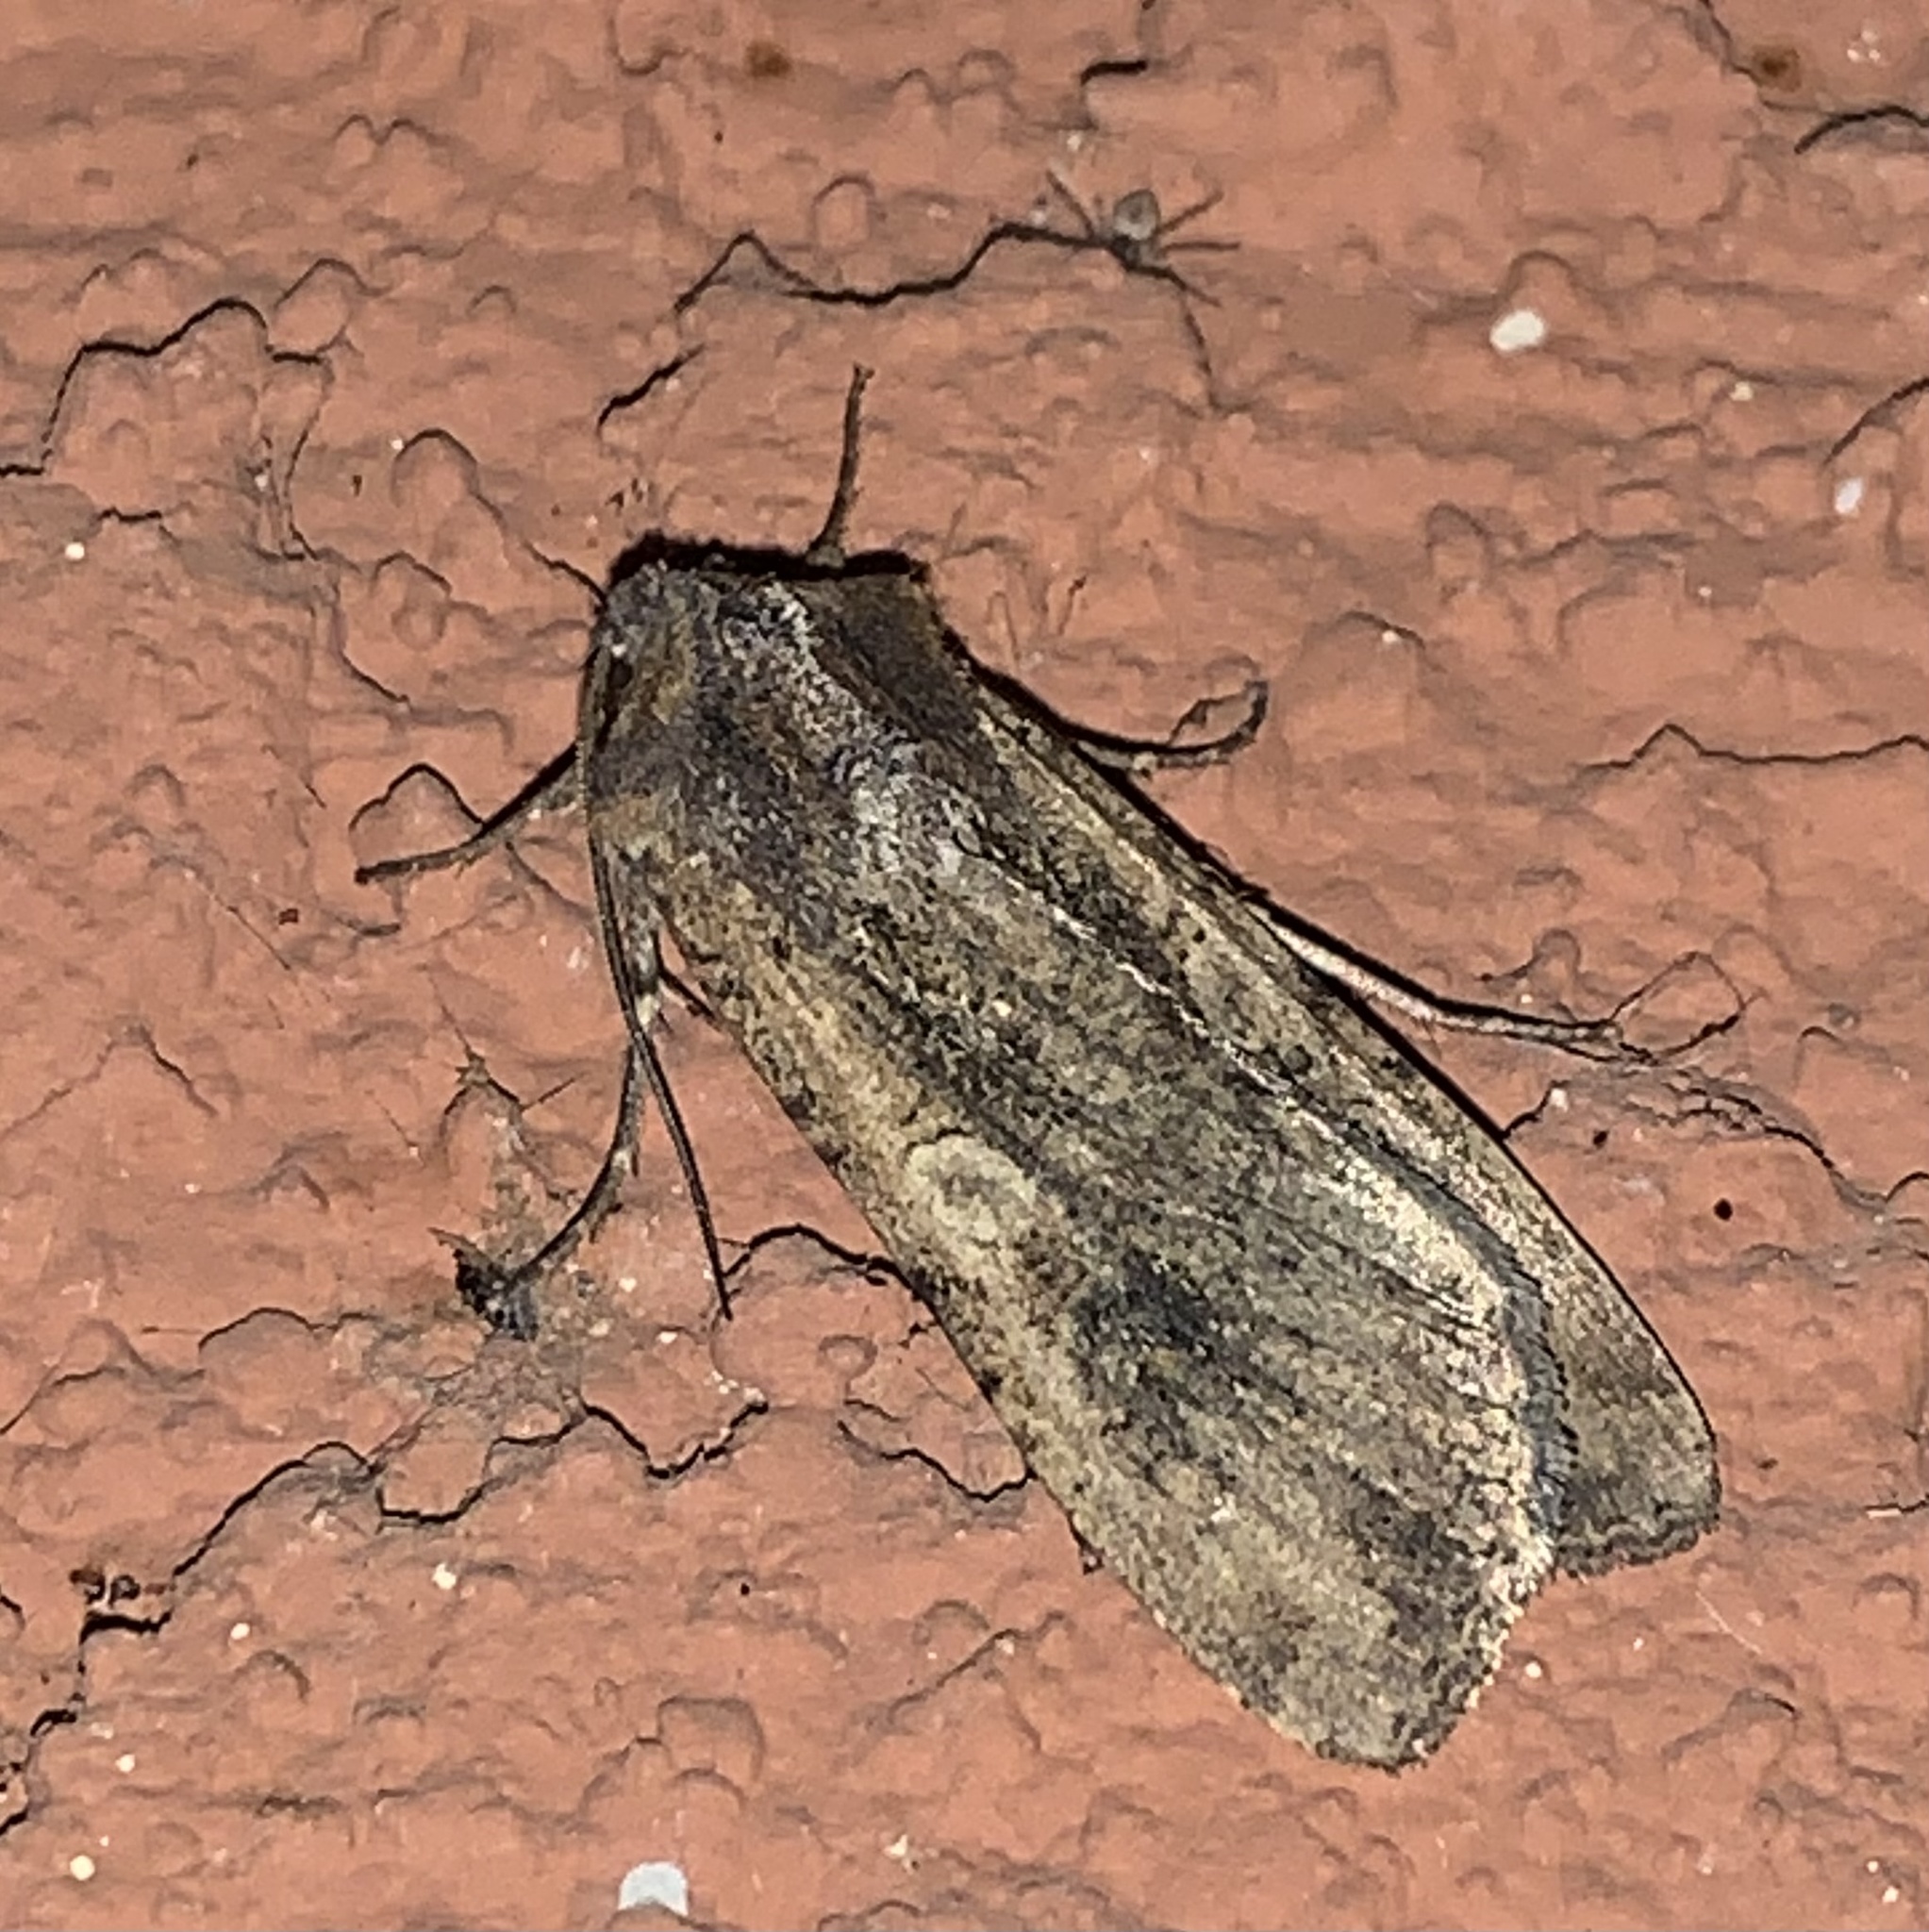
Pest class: cutworms